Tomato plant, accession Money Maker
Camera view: vertical (180 deg); turntable rotation: 270 degrees
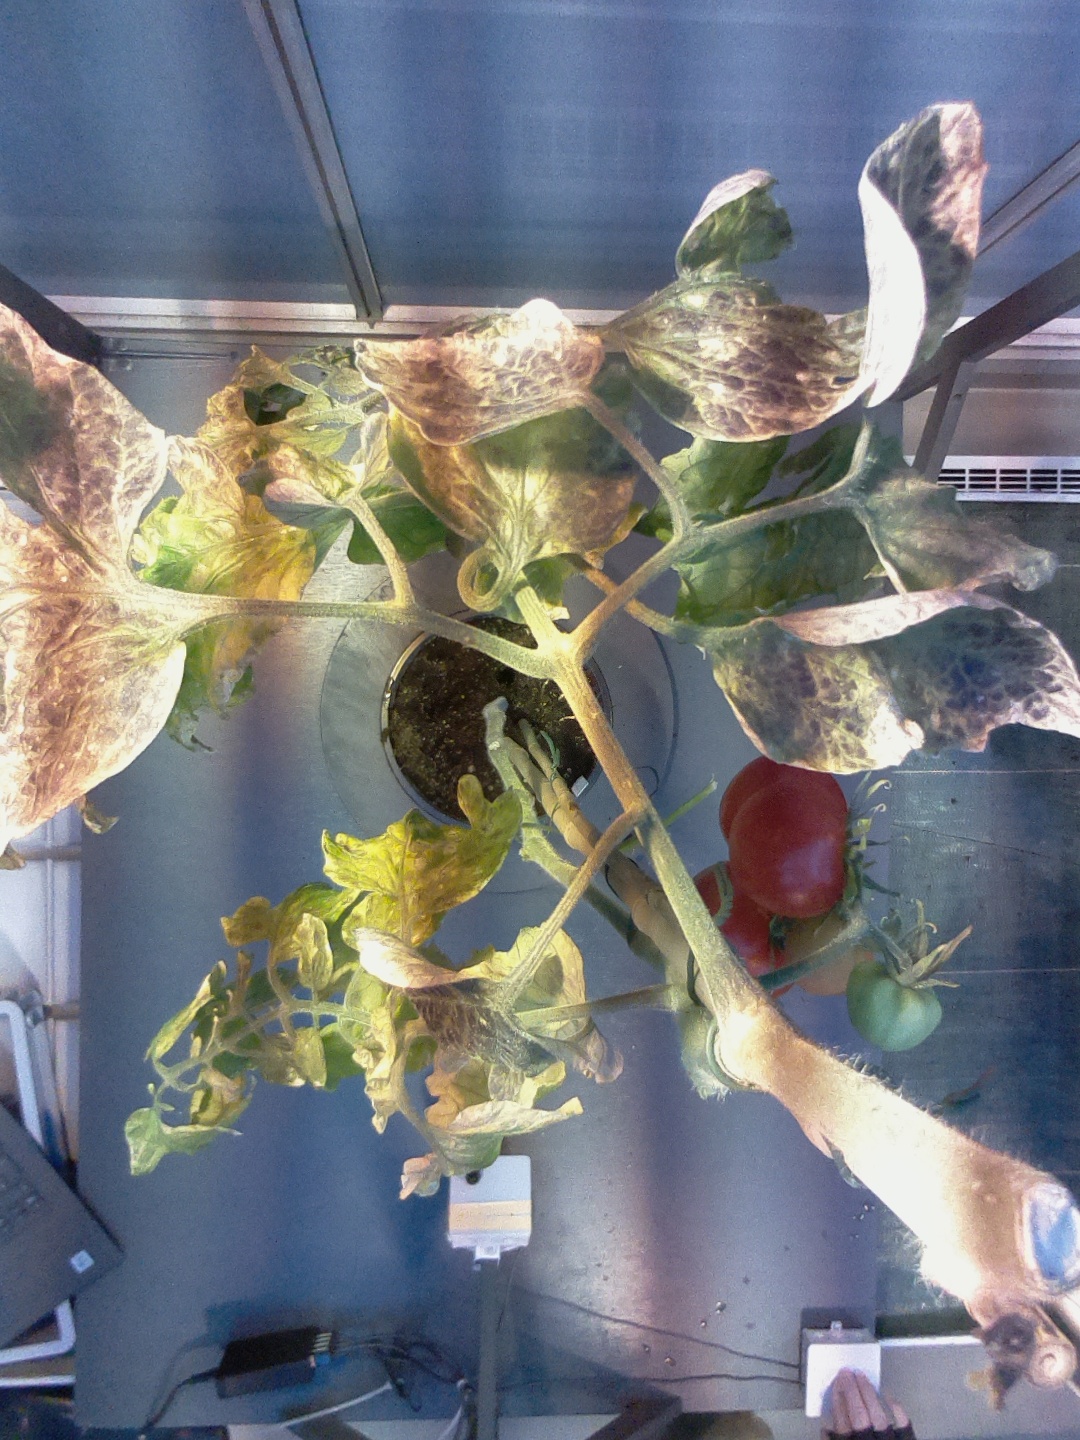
BBCH growth stage 87: 70%-80% of fruits show typical fully ripe color